EuroBasket 2011

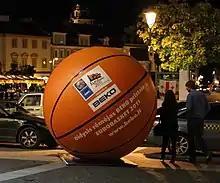
Huge ball in Vilnius center.

Basketball enjoys extraordinary popularity in Lithuania. As such, many events were organized to mark the championship, including: